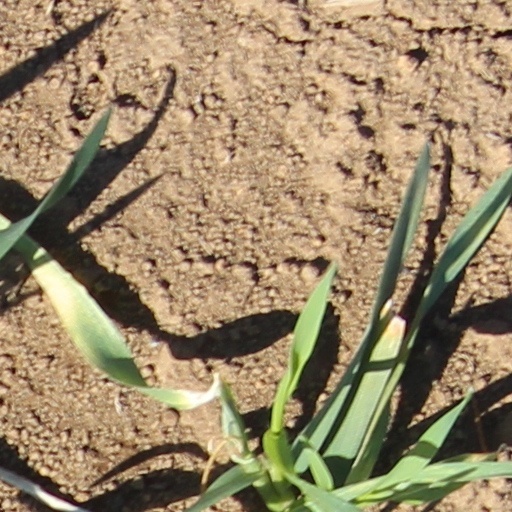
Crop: wheat